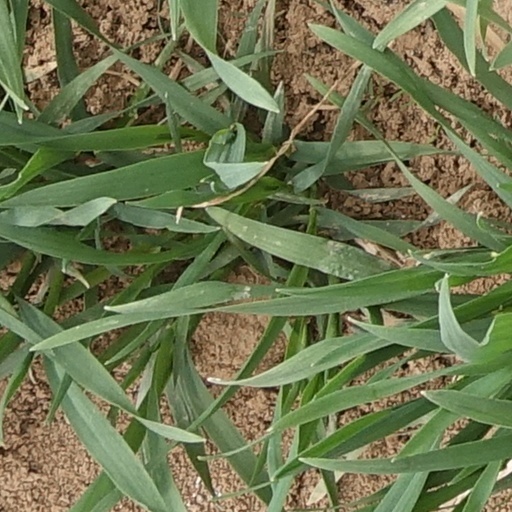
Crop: wheat